Ådalen 31

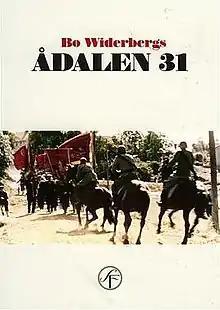
Theatrical release poster

Ådalen 31 (released in the United States as Adalen Riots) is a 1969 Swedish drama film directed by Bo Widerberg. It depicts the 1931 Ådalen shootings, in which Swedish military forces opened fire against labour demonstrators in the Swedish sawmill district of Ådalen killing five people, including a young girl.